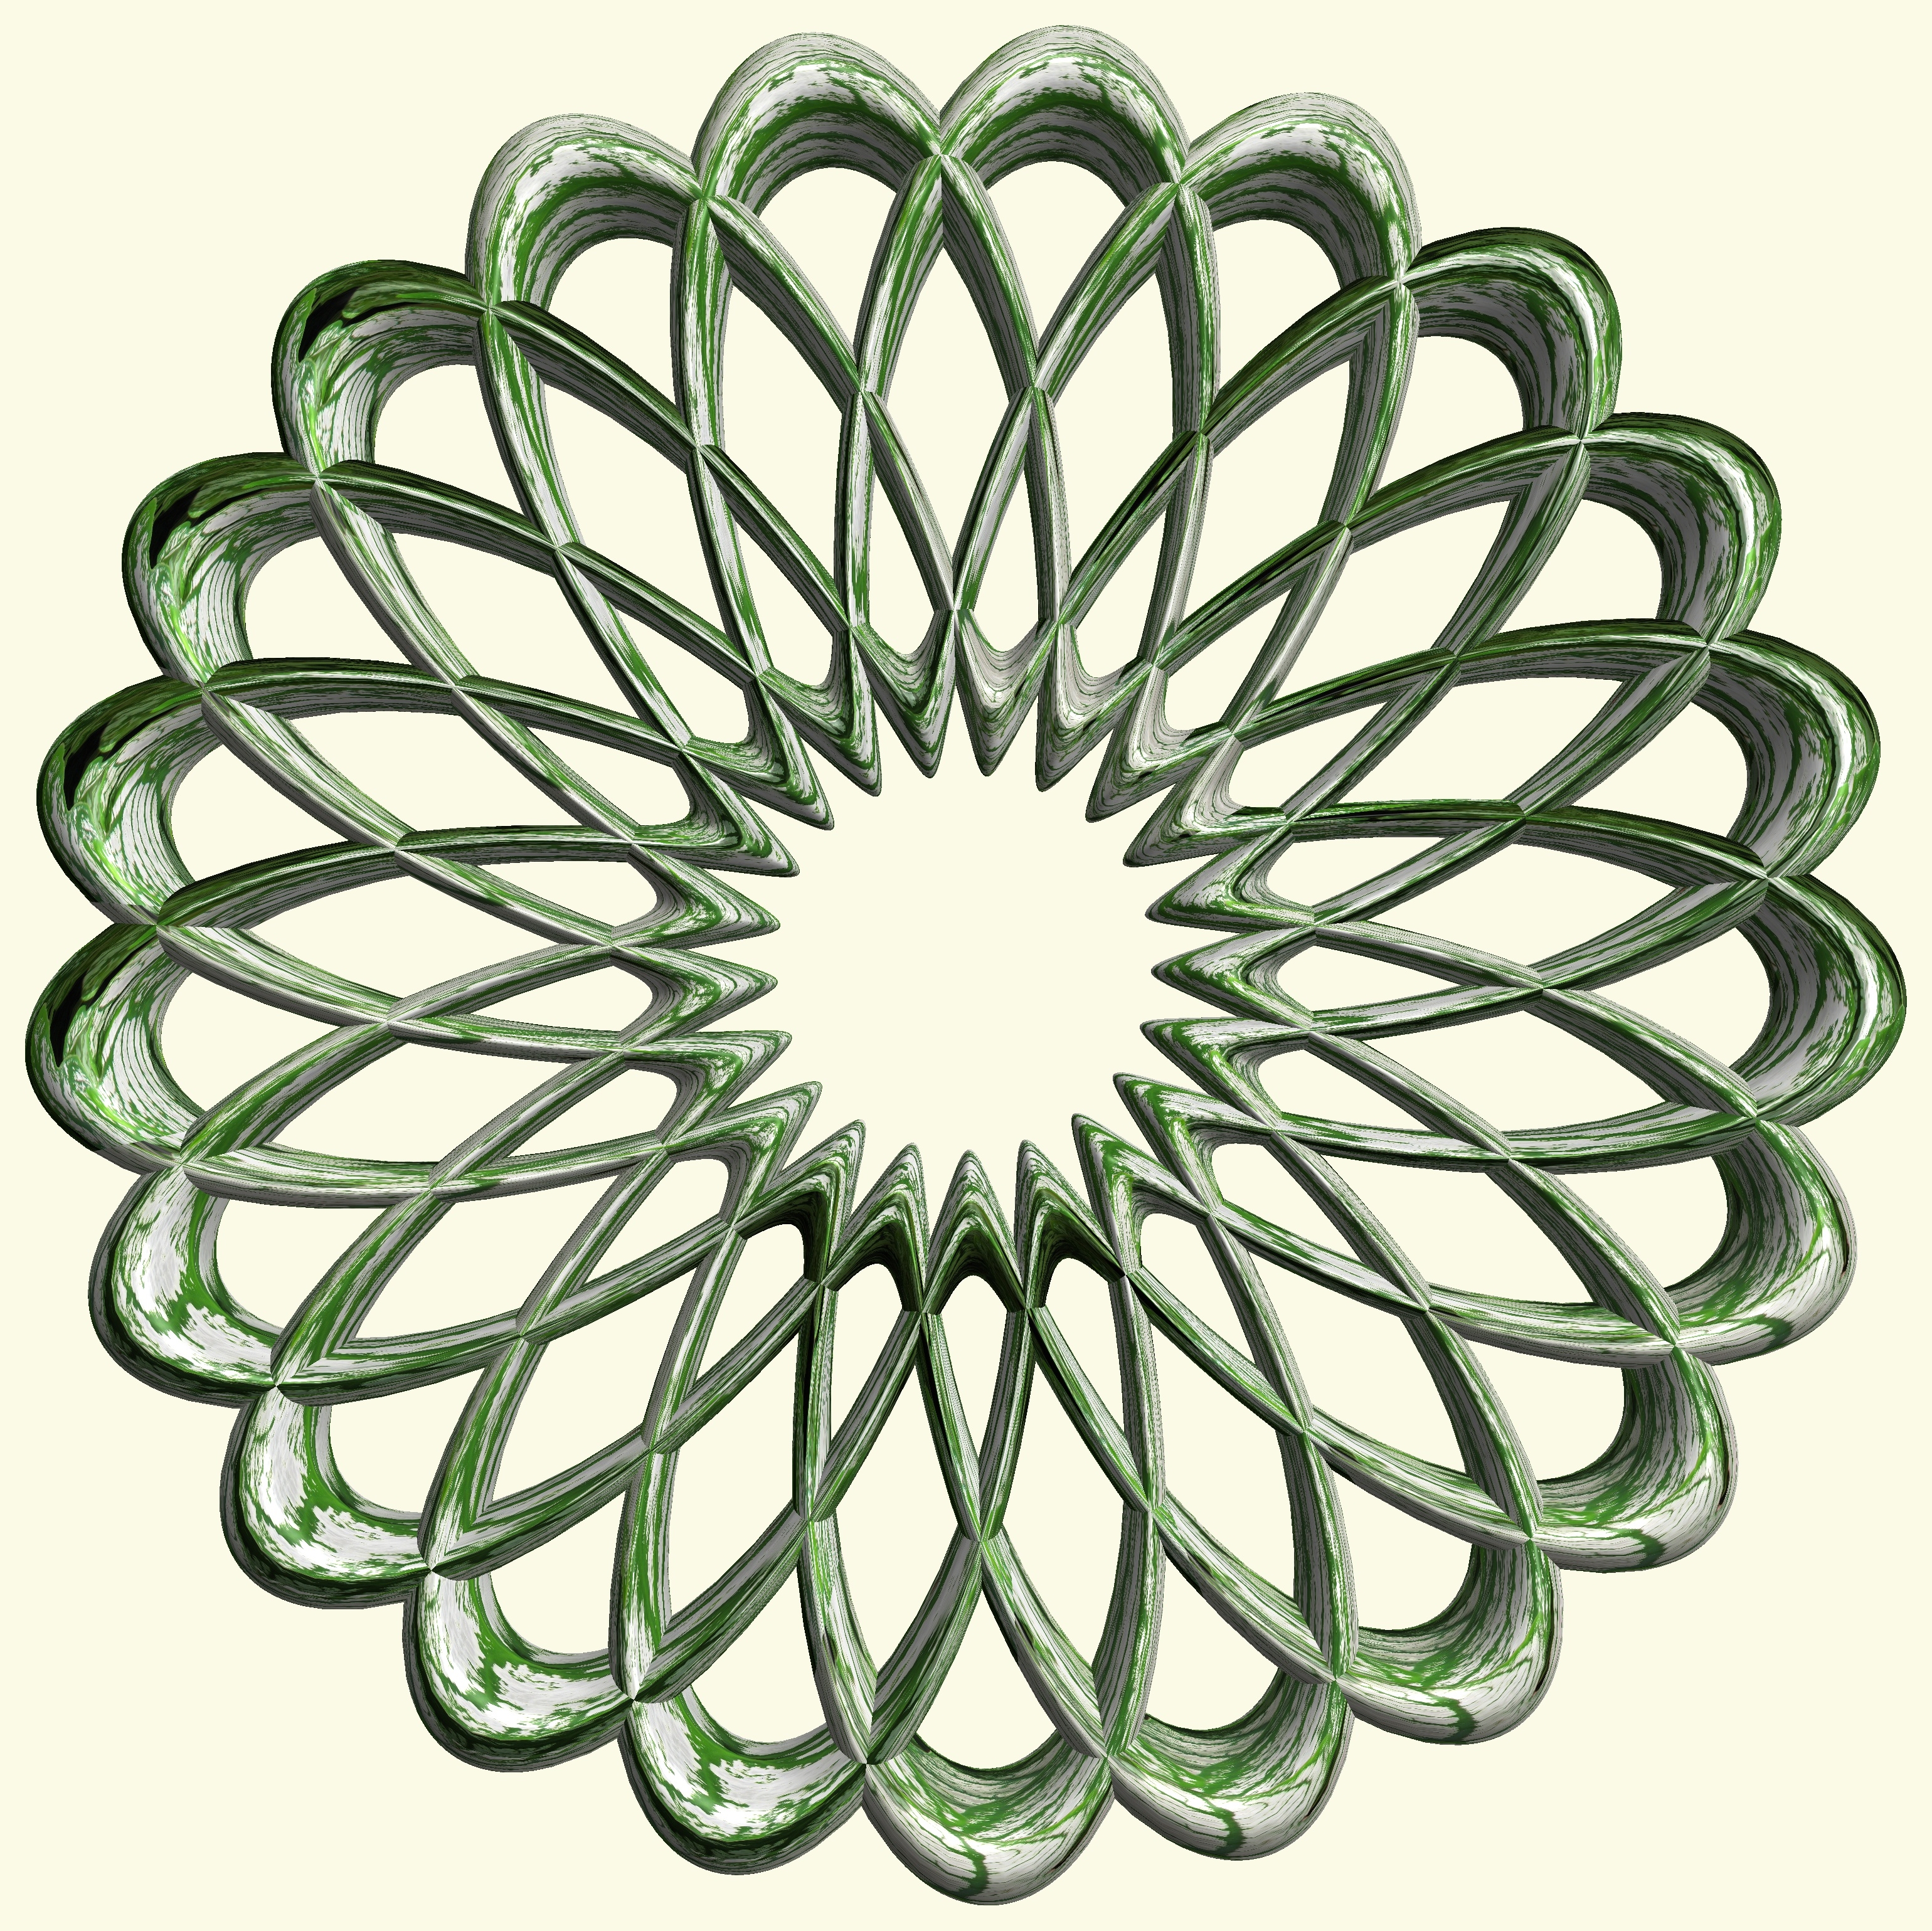
branch, structure, wheel, texture, flower, pattern, green, circle, cool image, figure, design, symmetry, 3d, graphic, knot, mathematica, cg, parametricplot3d, code, program, algorithm, abstruct, mapping